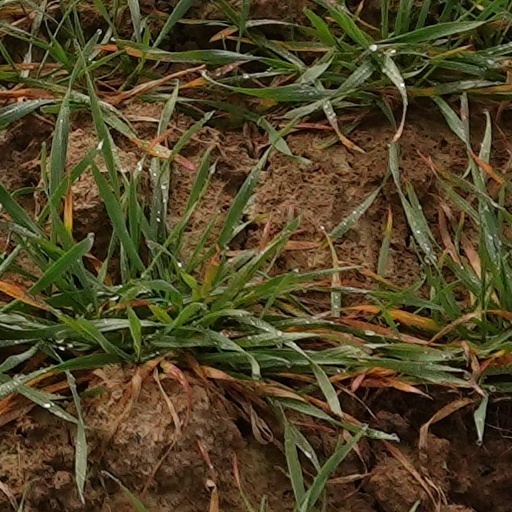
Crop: wheat